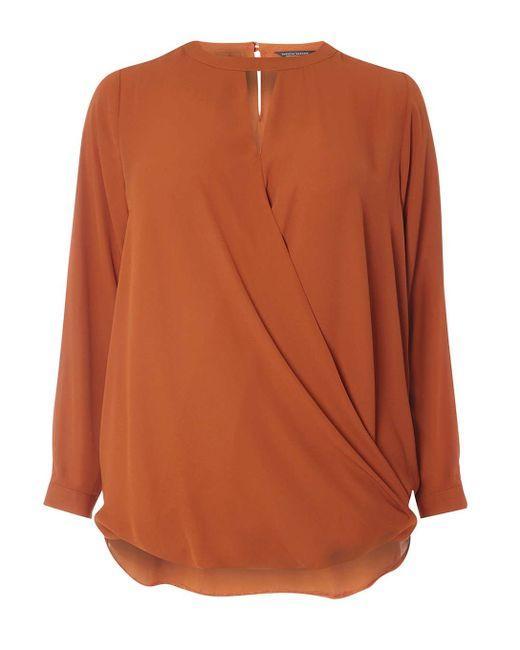
Langärmliges Crossover-Oberteil in brauner Farbe